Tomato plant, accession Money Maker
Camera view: vertical (180 deg); turntable rotation: 30 degrees
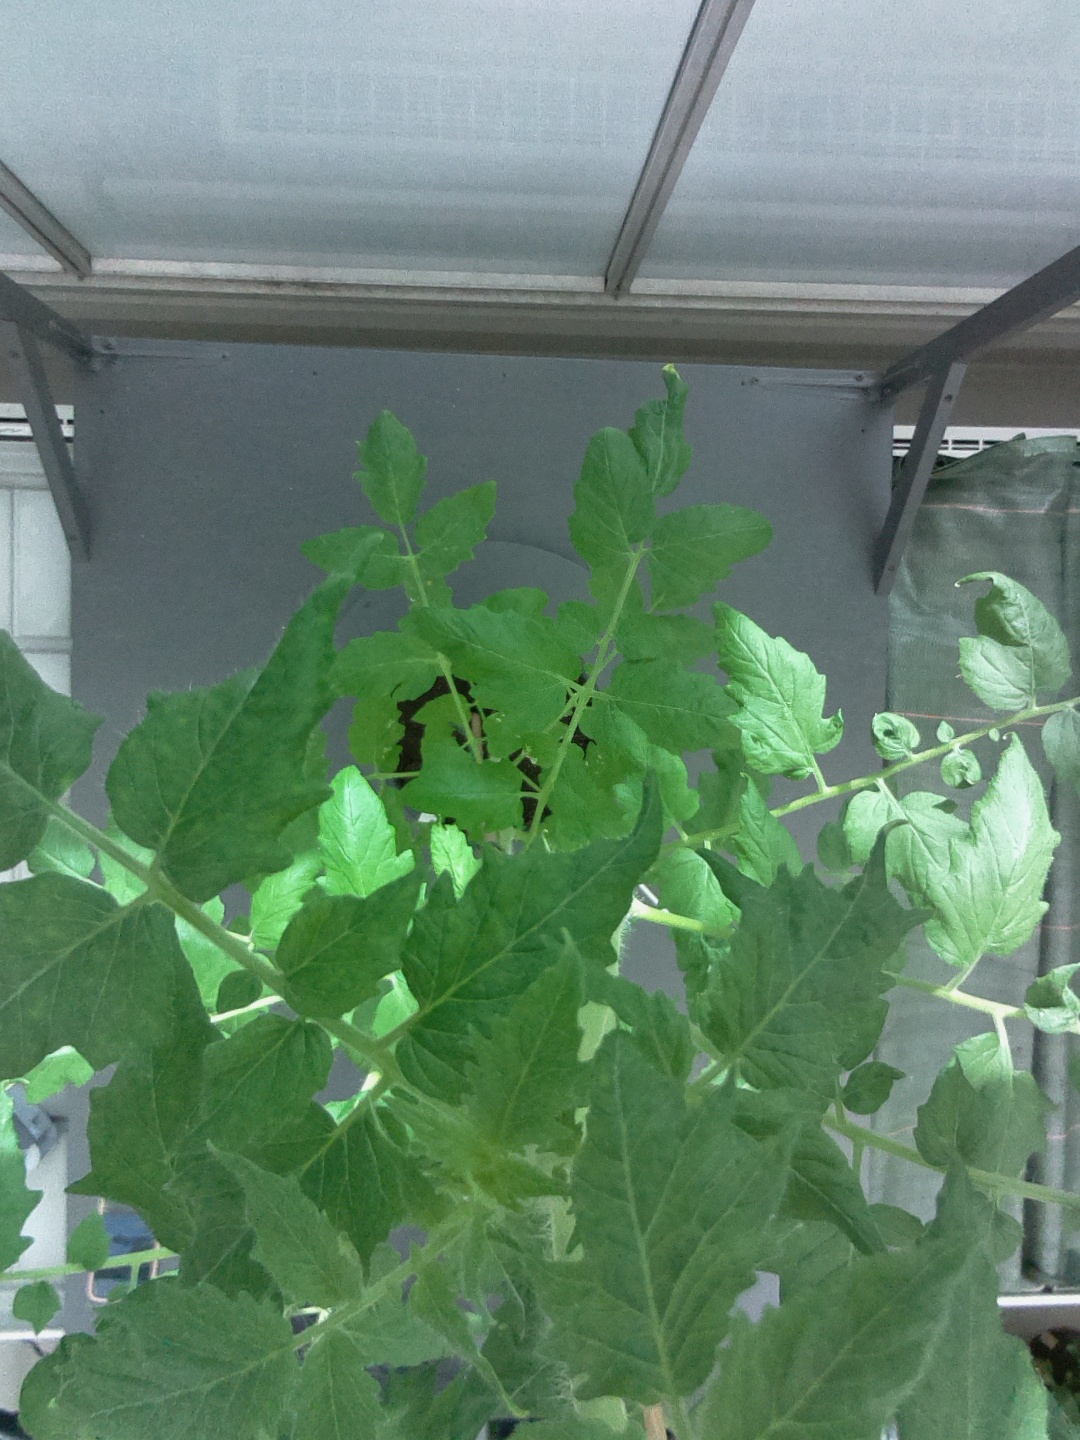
BBCH growth stage 60: First flowers open